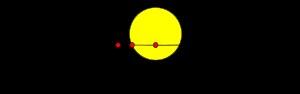
HD 209458 b, également appelée Osiris de façon informelle, est une planète, la seule connue à ce jour en orbite autour de l'étoile HD 209458, située à 154 années-lumière du Soleil, dans la constellation de Pégase.
CoRoT-1 est une étoile naine jaune similaire au Soleil. L'étoile se situe à environ 1 560 a.l. de la Terre dans la constellation de la Licorne. La magnitude apparente de cette étoile est de 13,6 en lumière visible, ce qui signifie qu'elle n'est pas visible à l'œil nu ; cependant, elle peut être vue à travers un télescope amateur de taille moyenne lors d'une nuit claire et sombre. La première exoplanète découverte par la mission CoRoT le fut autour de cette étoile ; on considère qu'il s'agit d'un Jupiter chaud et est approximativement de la même masse que la planète Jupiter elle-même.